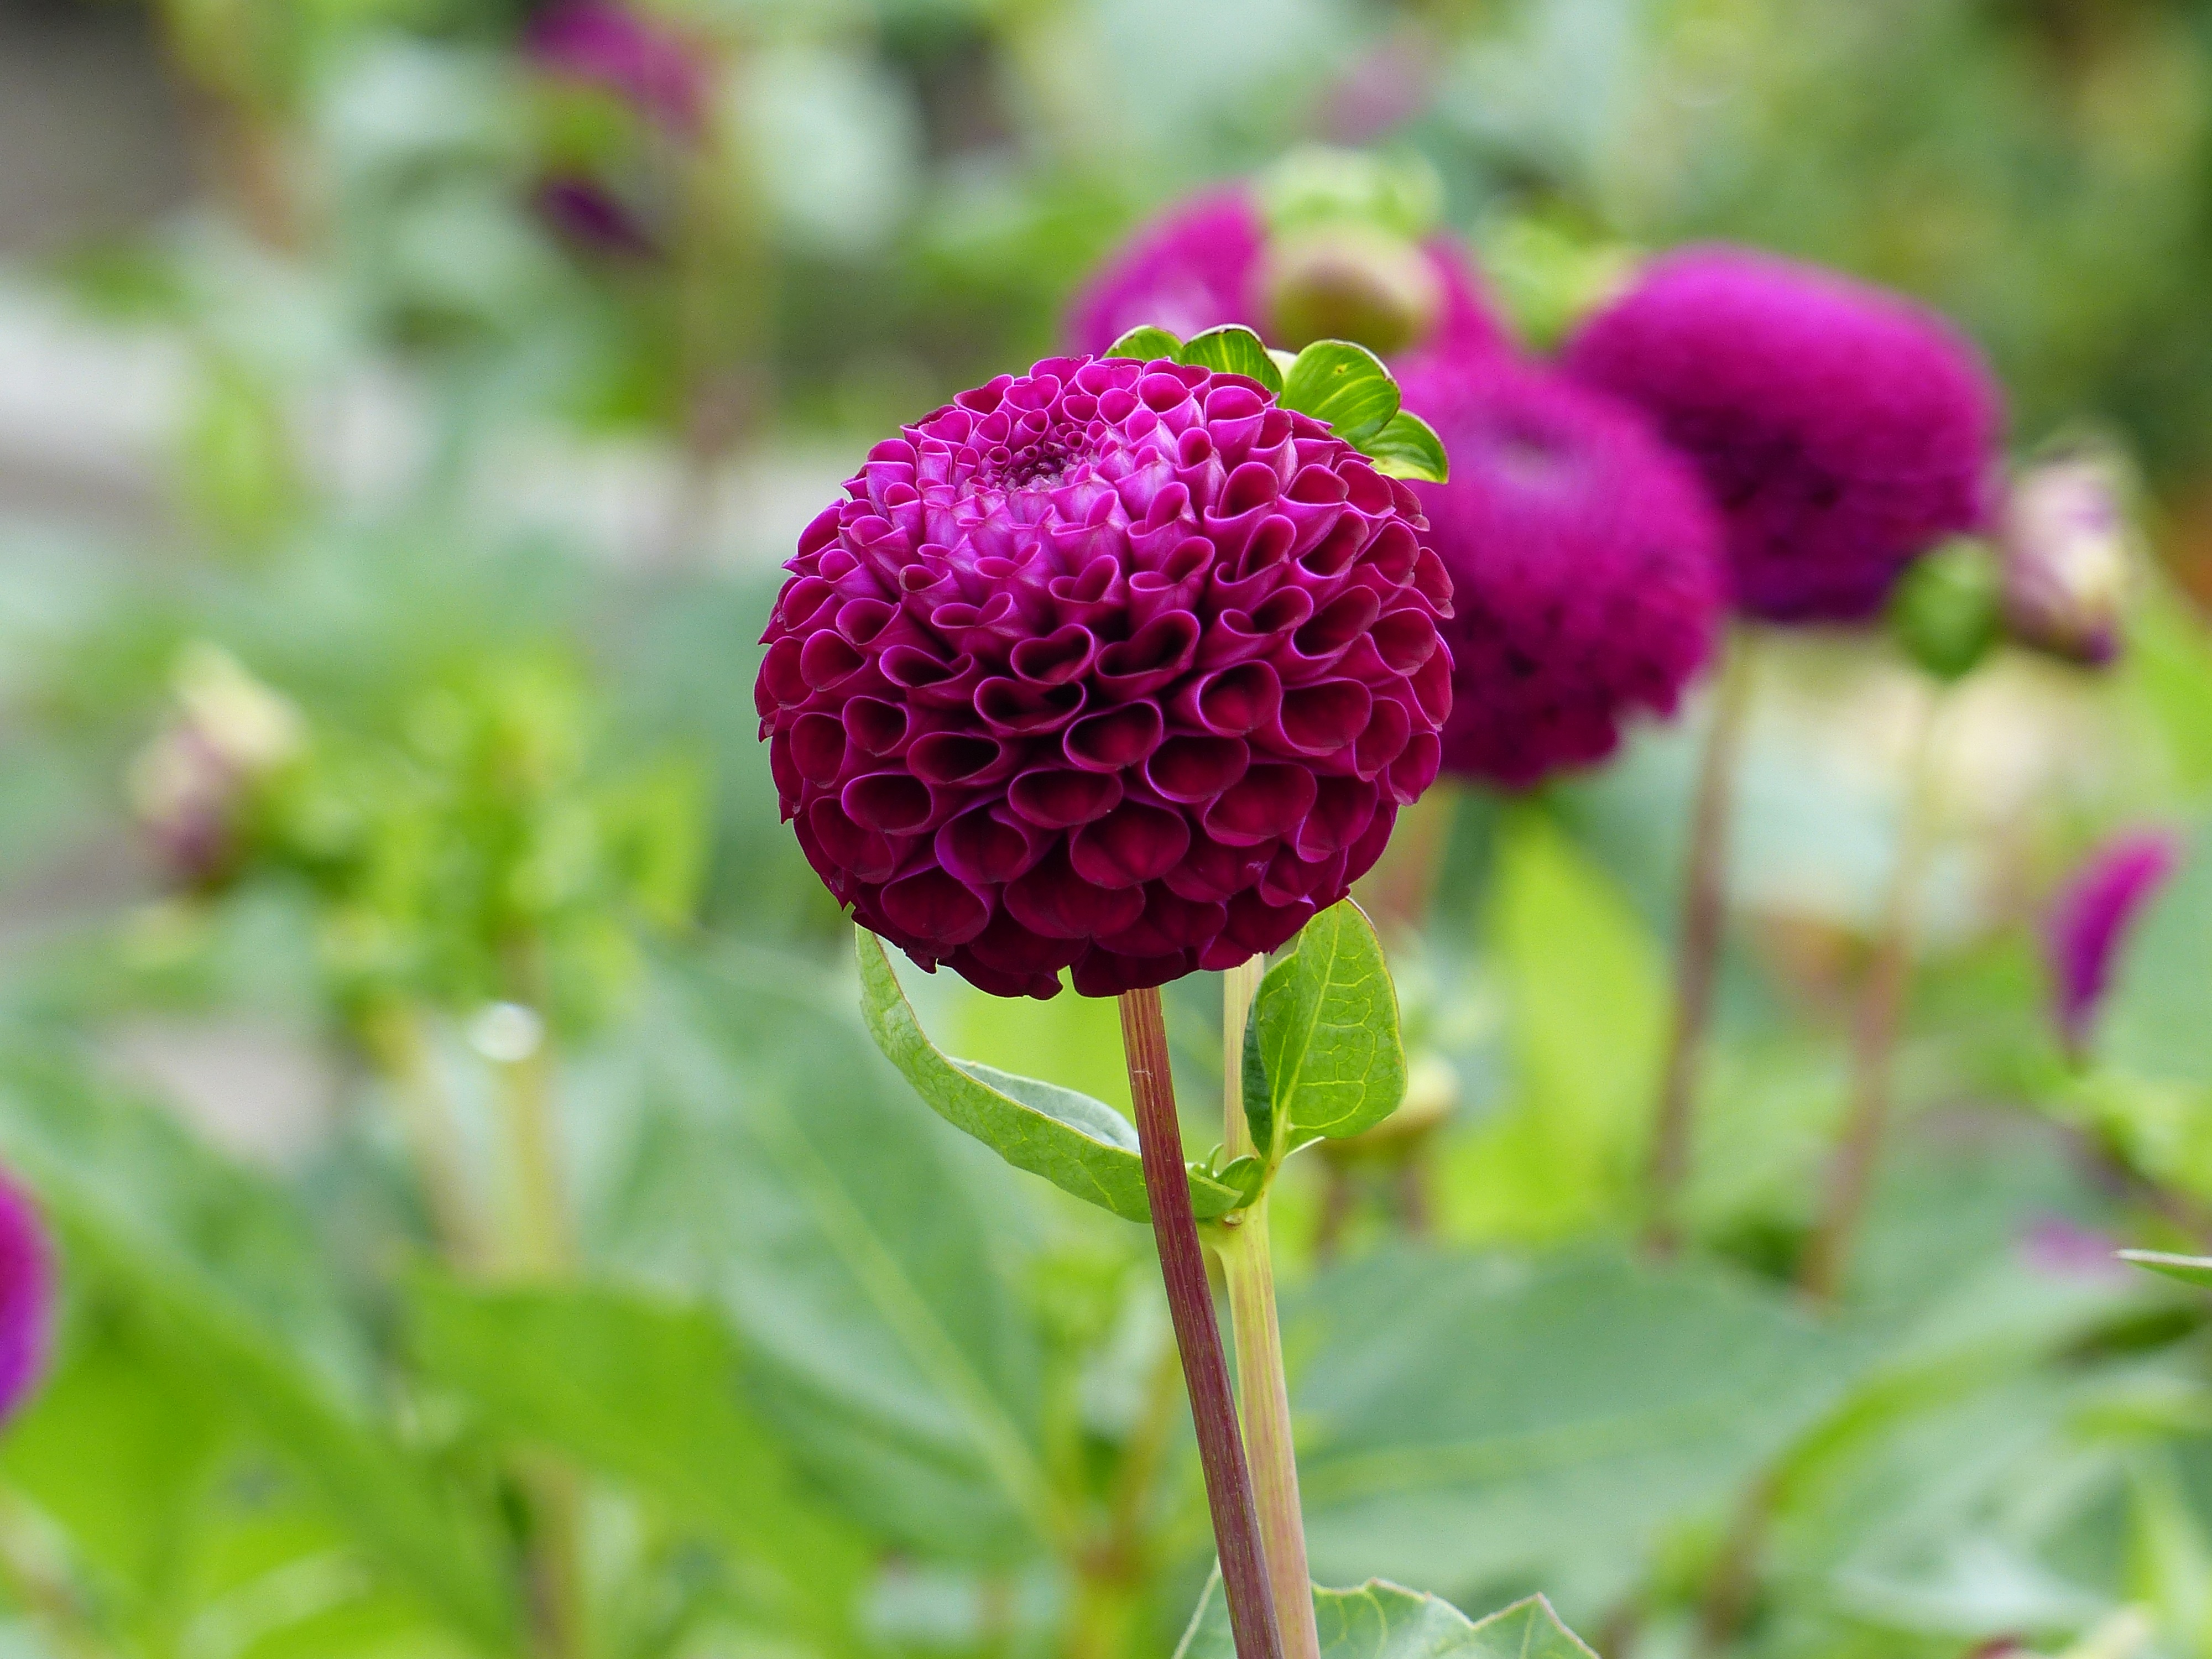
blossom, plant, leaf, flower, purple, petal, summer, green, color, botany, garden, flora, wildflower, flowers, dahlia, macro photography, flowering plant, daisy family, annual plant, land plant